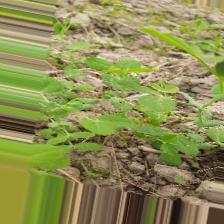
Label: Normal